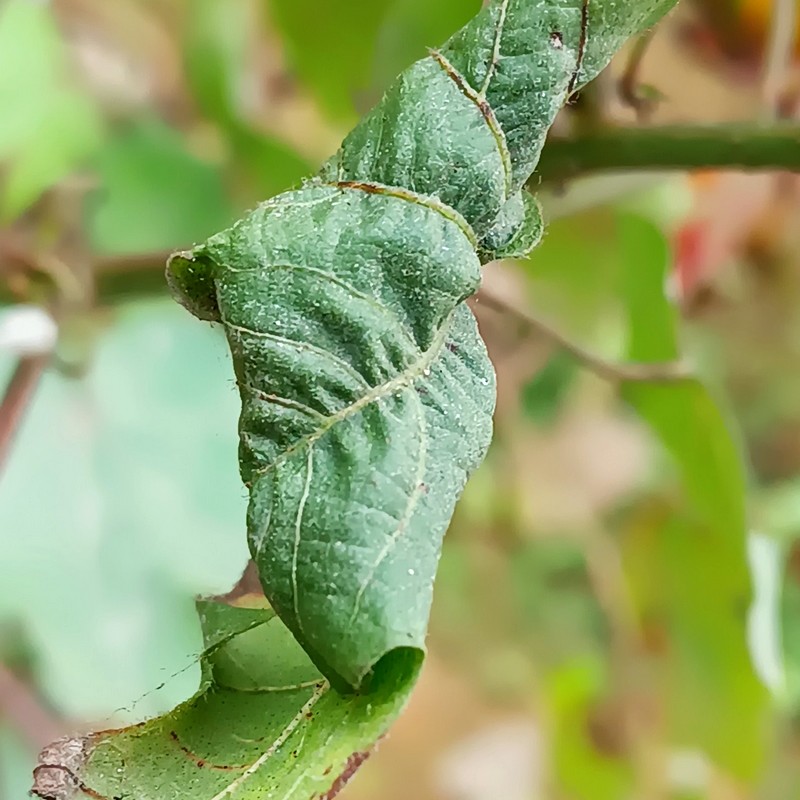
Label: Curl Virus